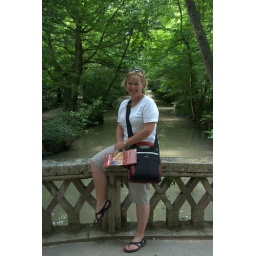
Anne in the ground of Leonardo Da Vinci's house